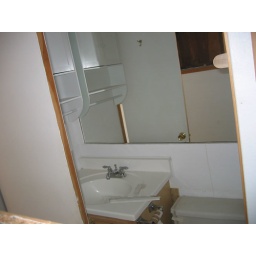
The large mirror in the bathroom that had to be removed to install a window.